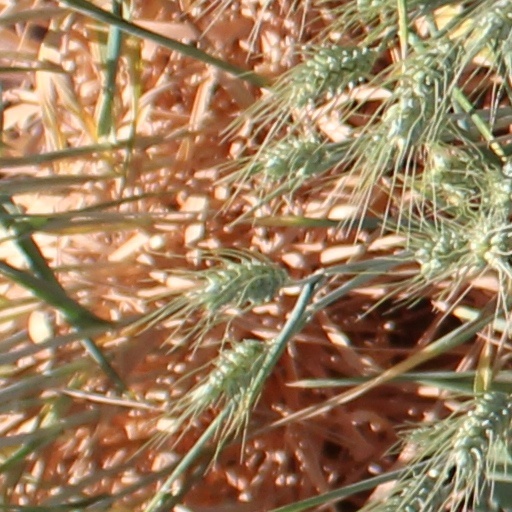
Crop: wheat